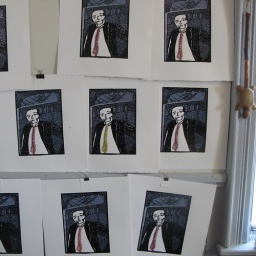
Heres my studio wall with my completed 4 color linoleum prints. Theres the one yellow tie in the center.